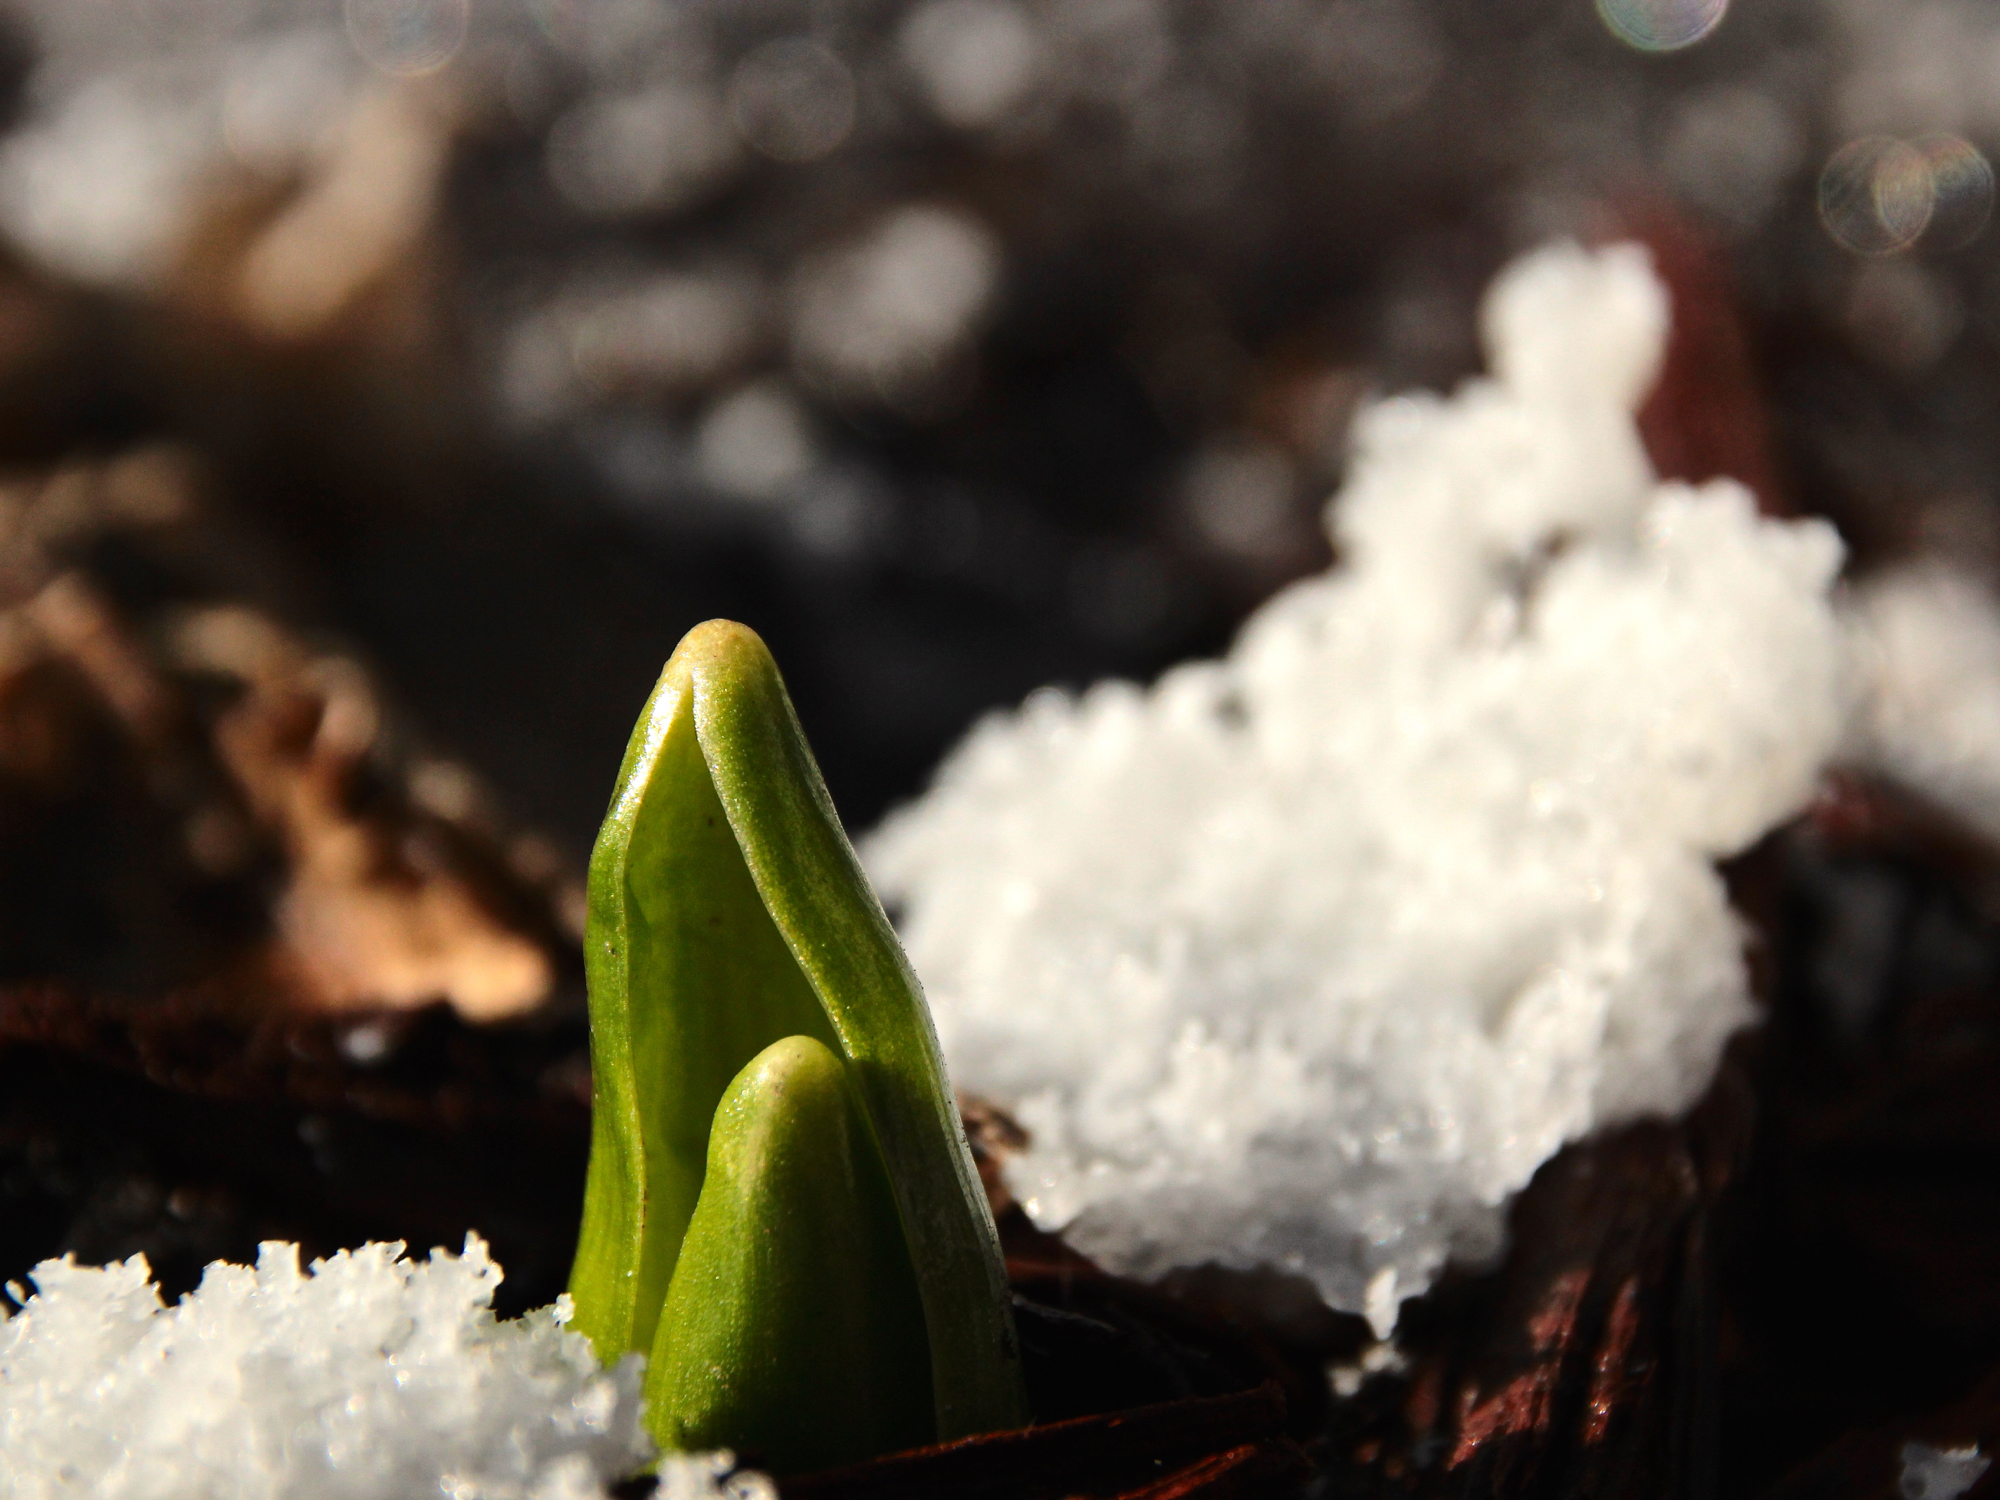
nature, snow, plant, leaf, flower, spring, green, soil, flora, close up, odc, macro photography